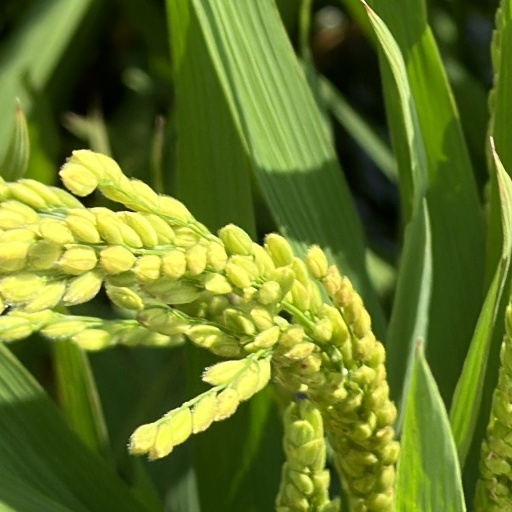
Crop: rice